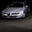
Label: automobile